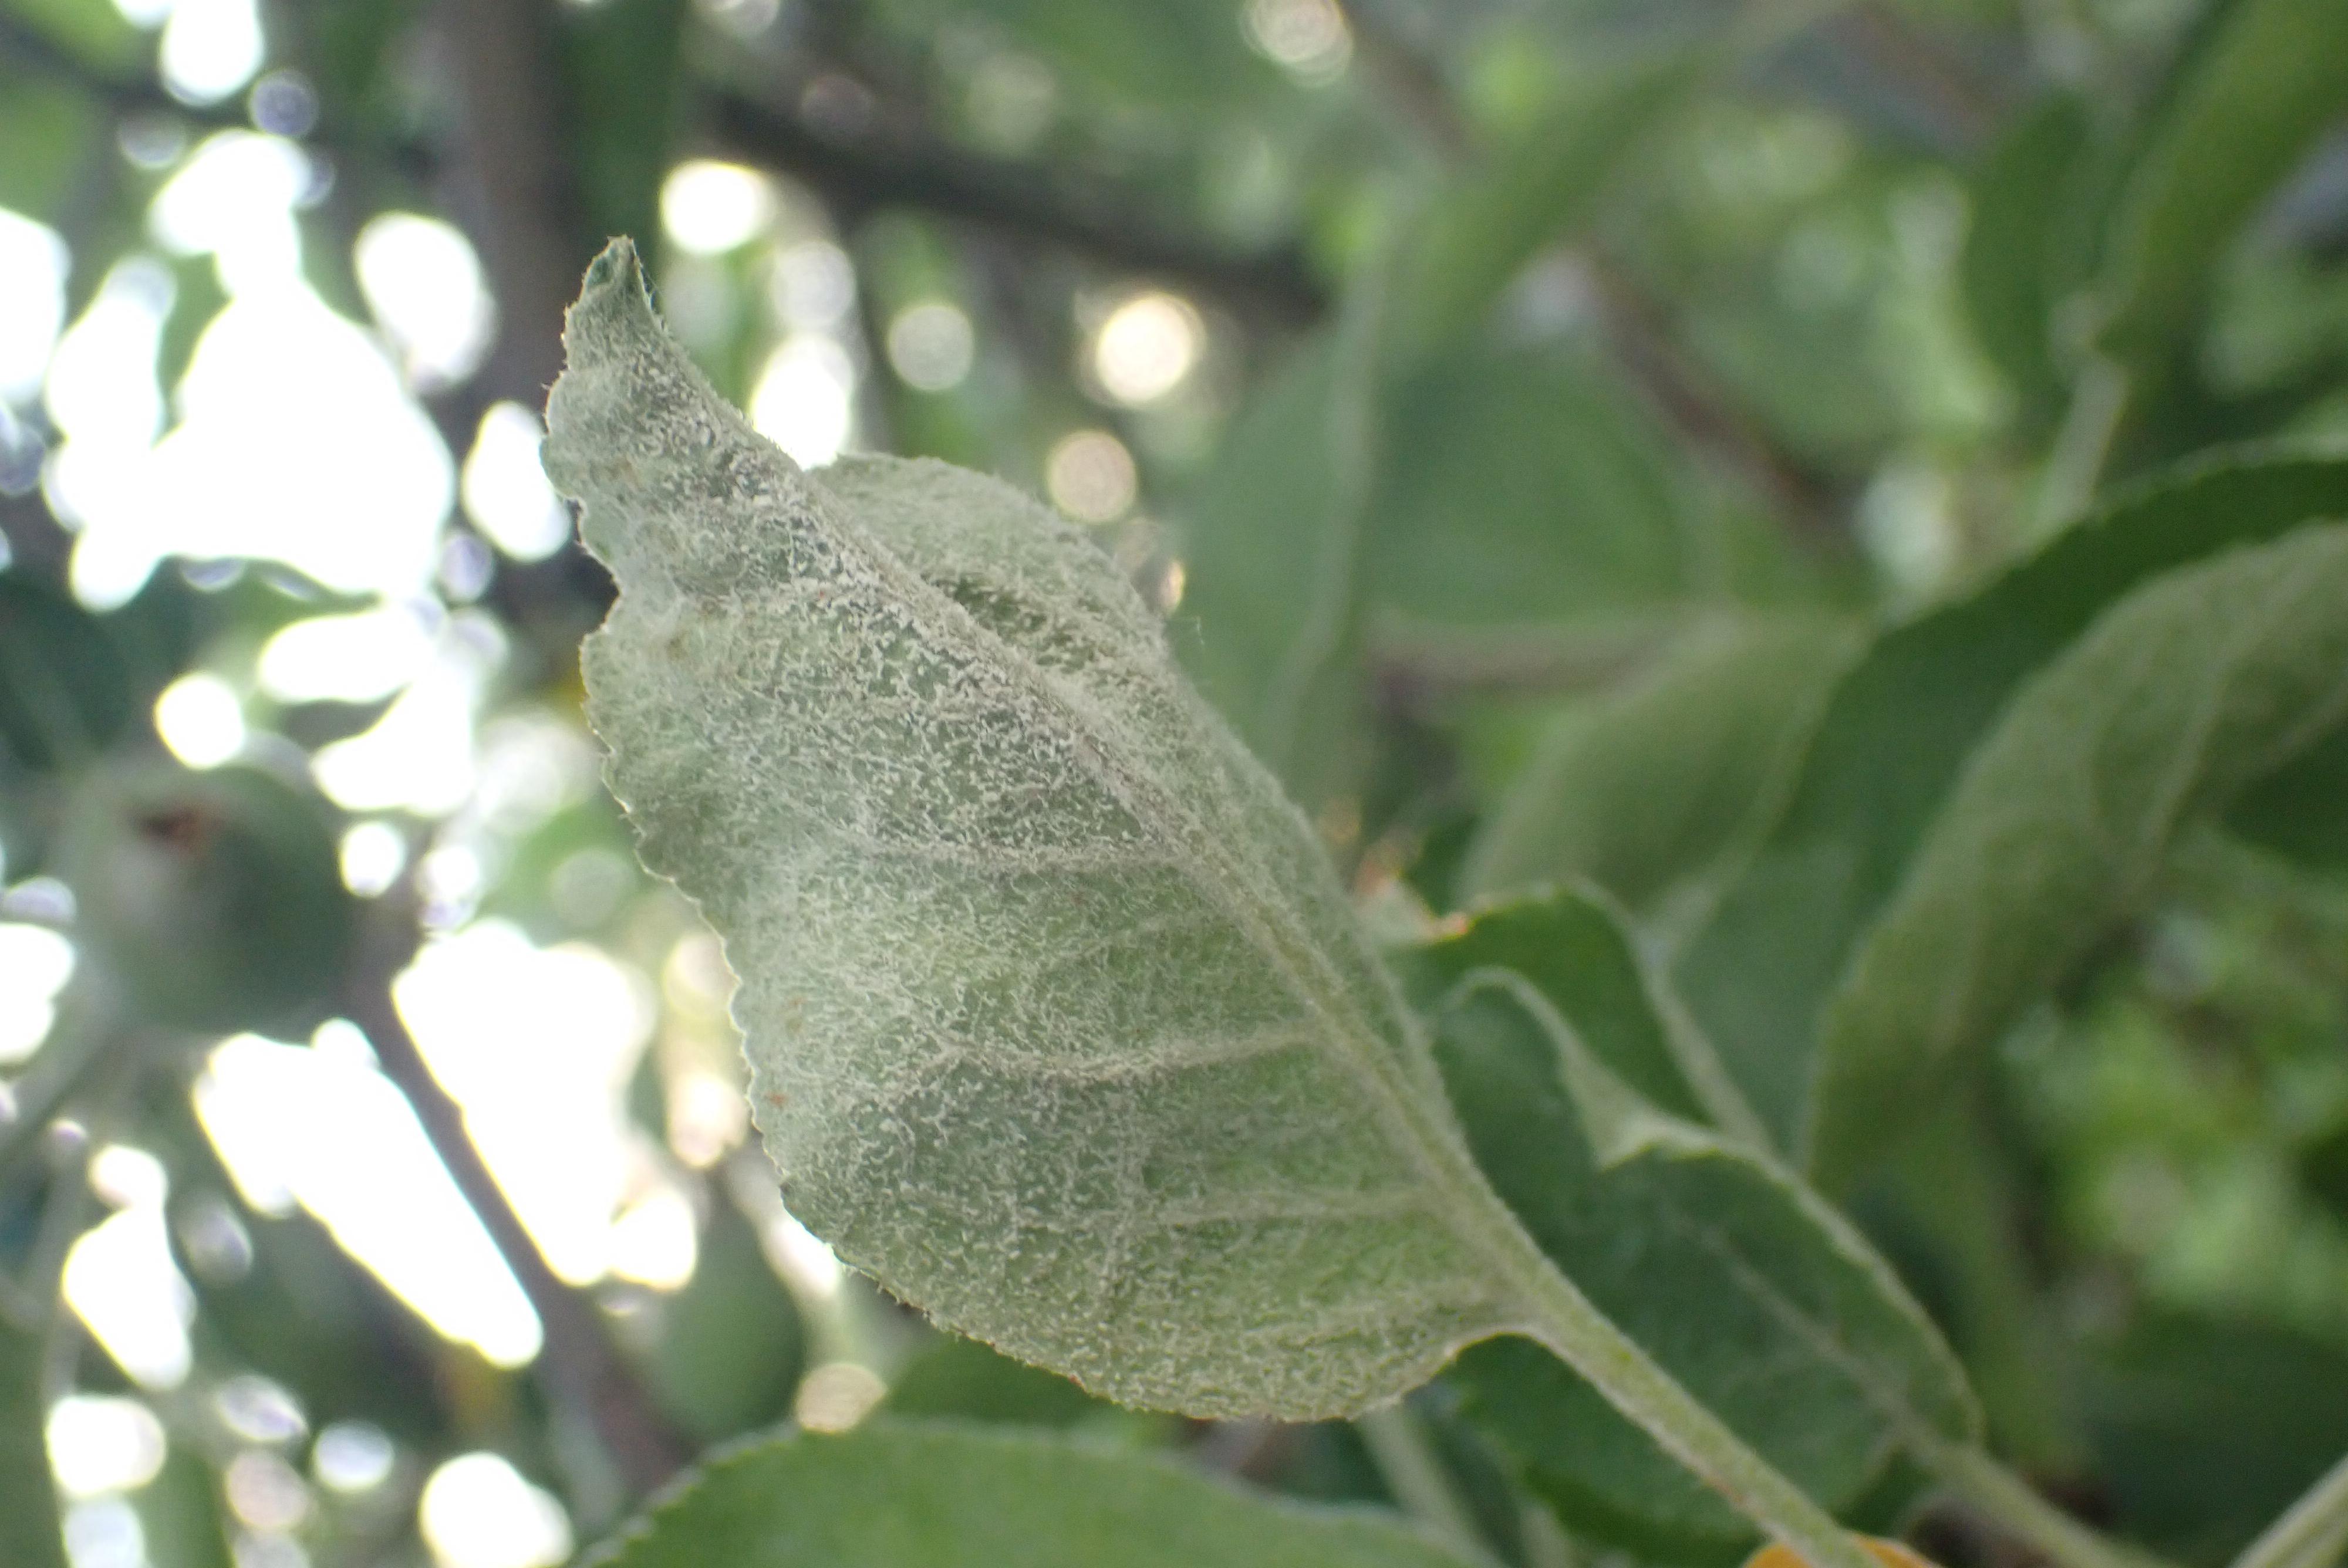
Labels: powdery_mildew